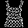
Label: Shirt